Sweyn the Crusader

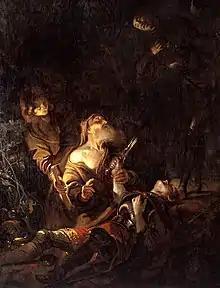
Prince Sweyn's body was found around 1645, a painting by Karel van Mander III, at the National Gallery of Denmark

Sweyn was born in Denmark, a son of King Sweyn II of Denmark, and husband of Florine of Burgundy. He is famous for his participation in the First Crusade, which he primarily spent fighting the Turks. On his way to Jerusalem in 1097, he and 1,500 other Danish knights were attacked by the Turks. The Danes lost the battle, and Sweyn the Crusader with his wife Florine of Burgundy was killed.